Occident (film)

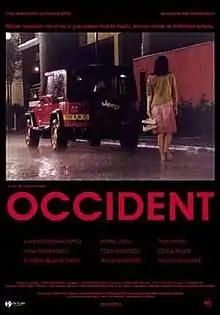
2002 Movie poster

Occident is a 2002 Romanian film directed by Cristian Mungiu. It stars Alexandru Papadopol as a 29-year-old man named Luci and Anca Androne as his wife Sorina. The film is a tragicomedy about young people who move to the West when they are not financially successful in Romania.